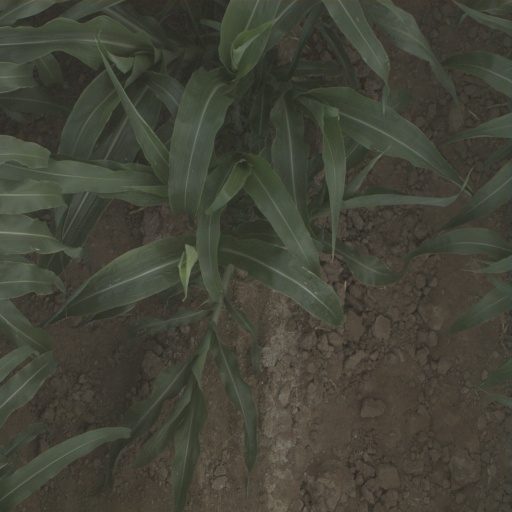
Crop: sorghum